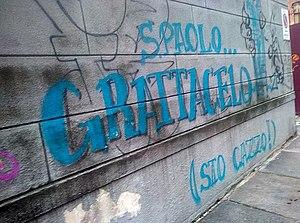
Le gratte-ciel Intesa Sanpaolo est un gratte-ciel de 167,25 mètres de hauteur de 38 étages situé à Turin au Piémont.